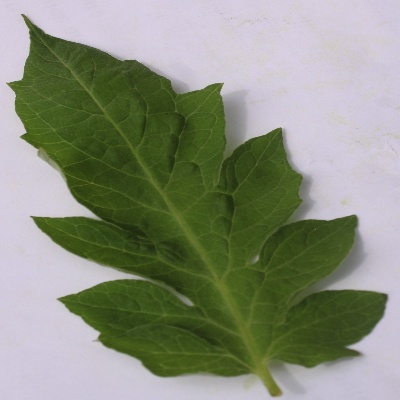
Crop: Tomato
Condition: healthy